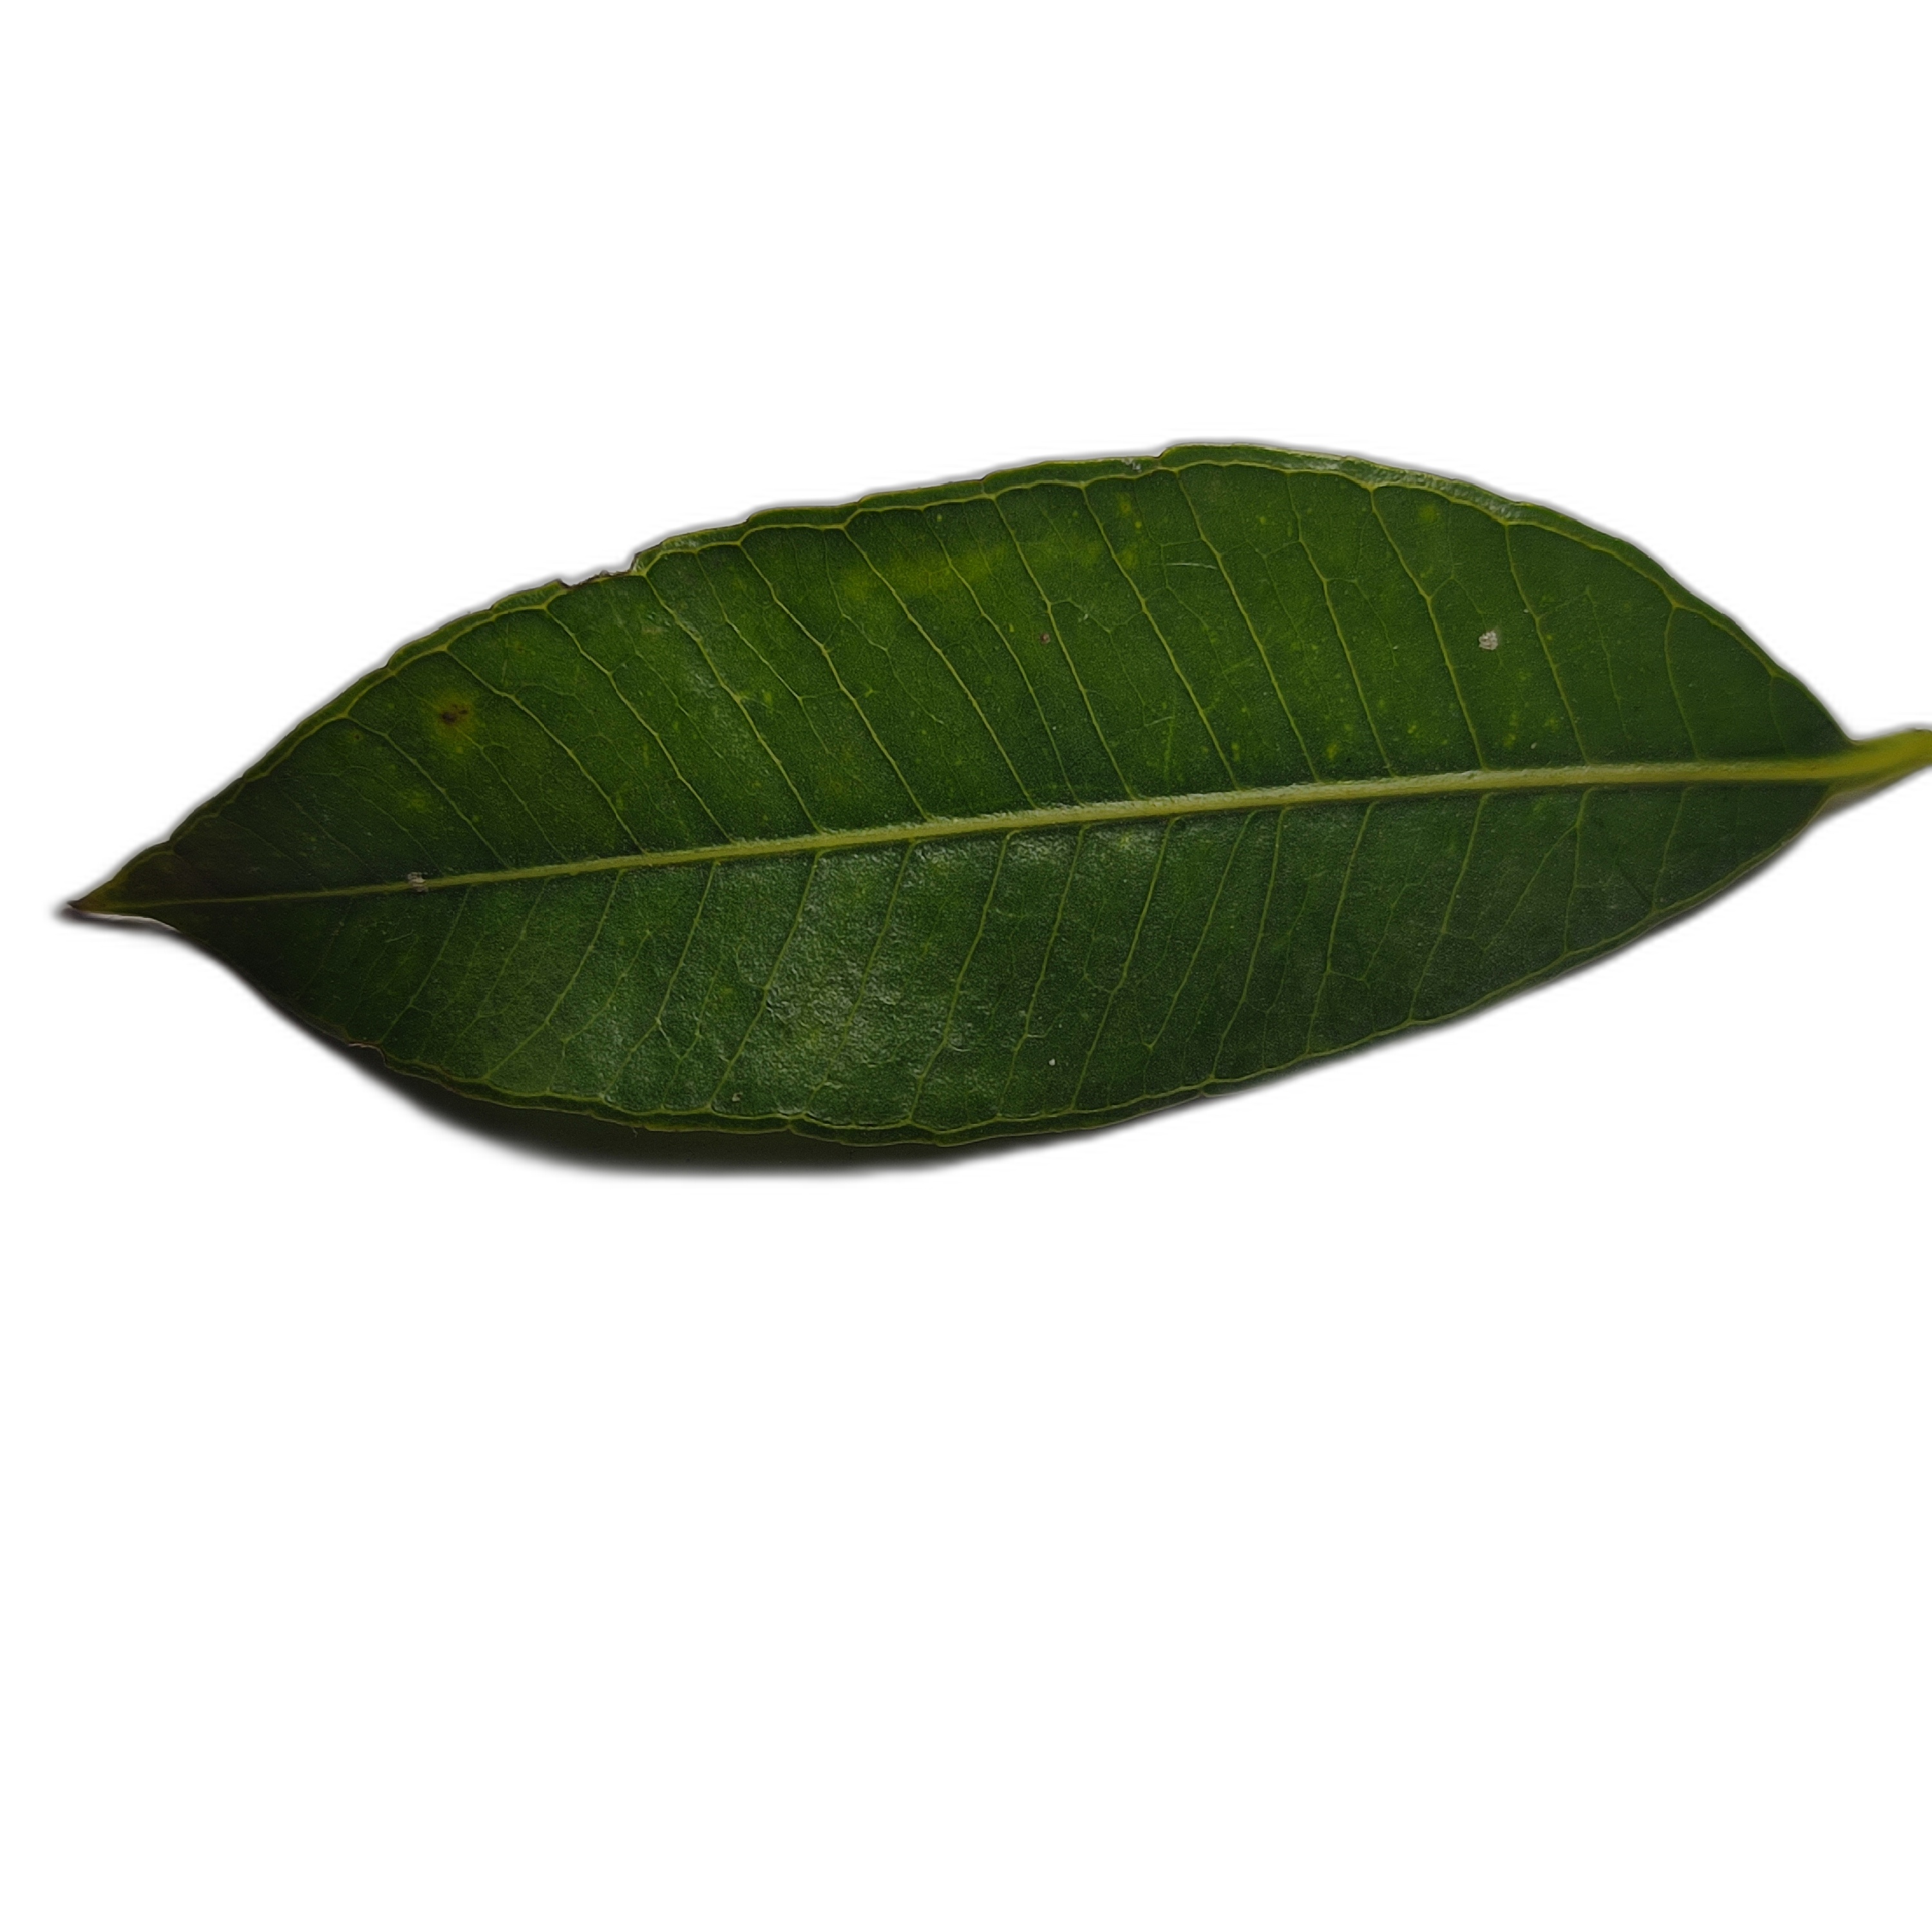
Label: healthy